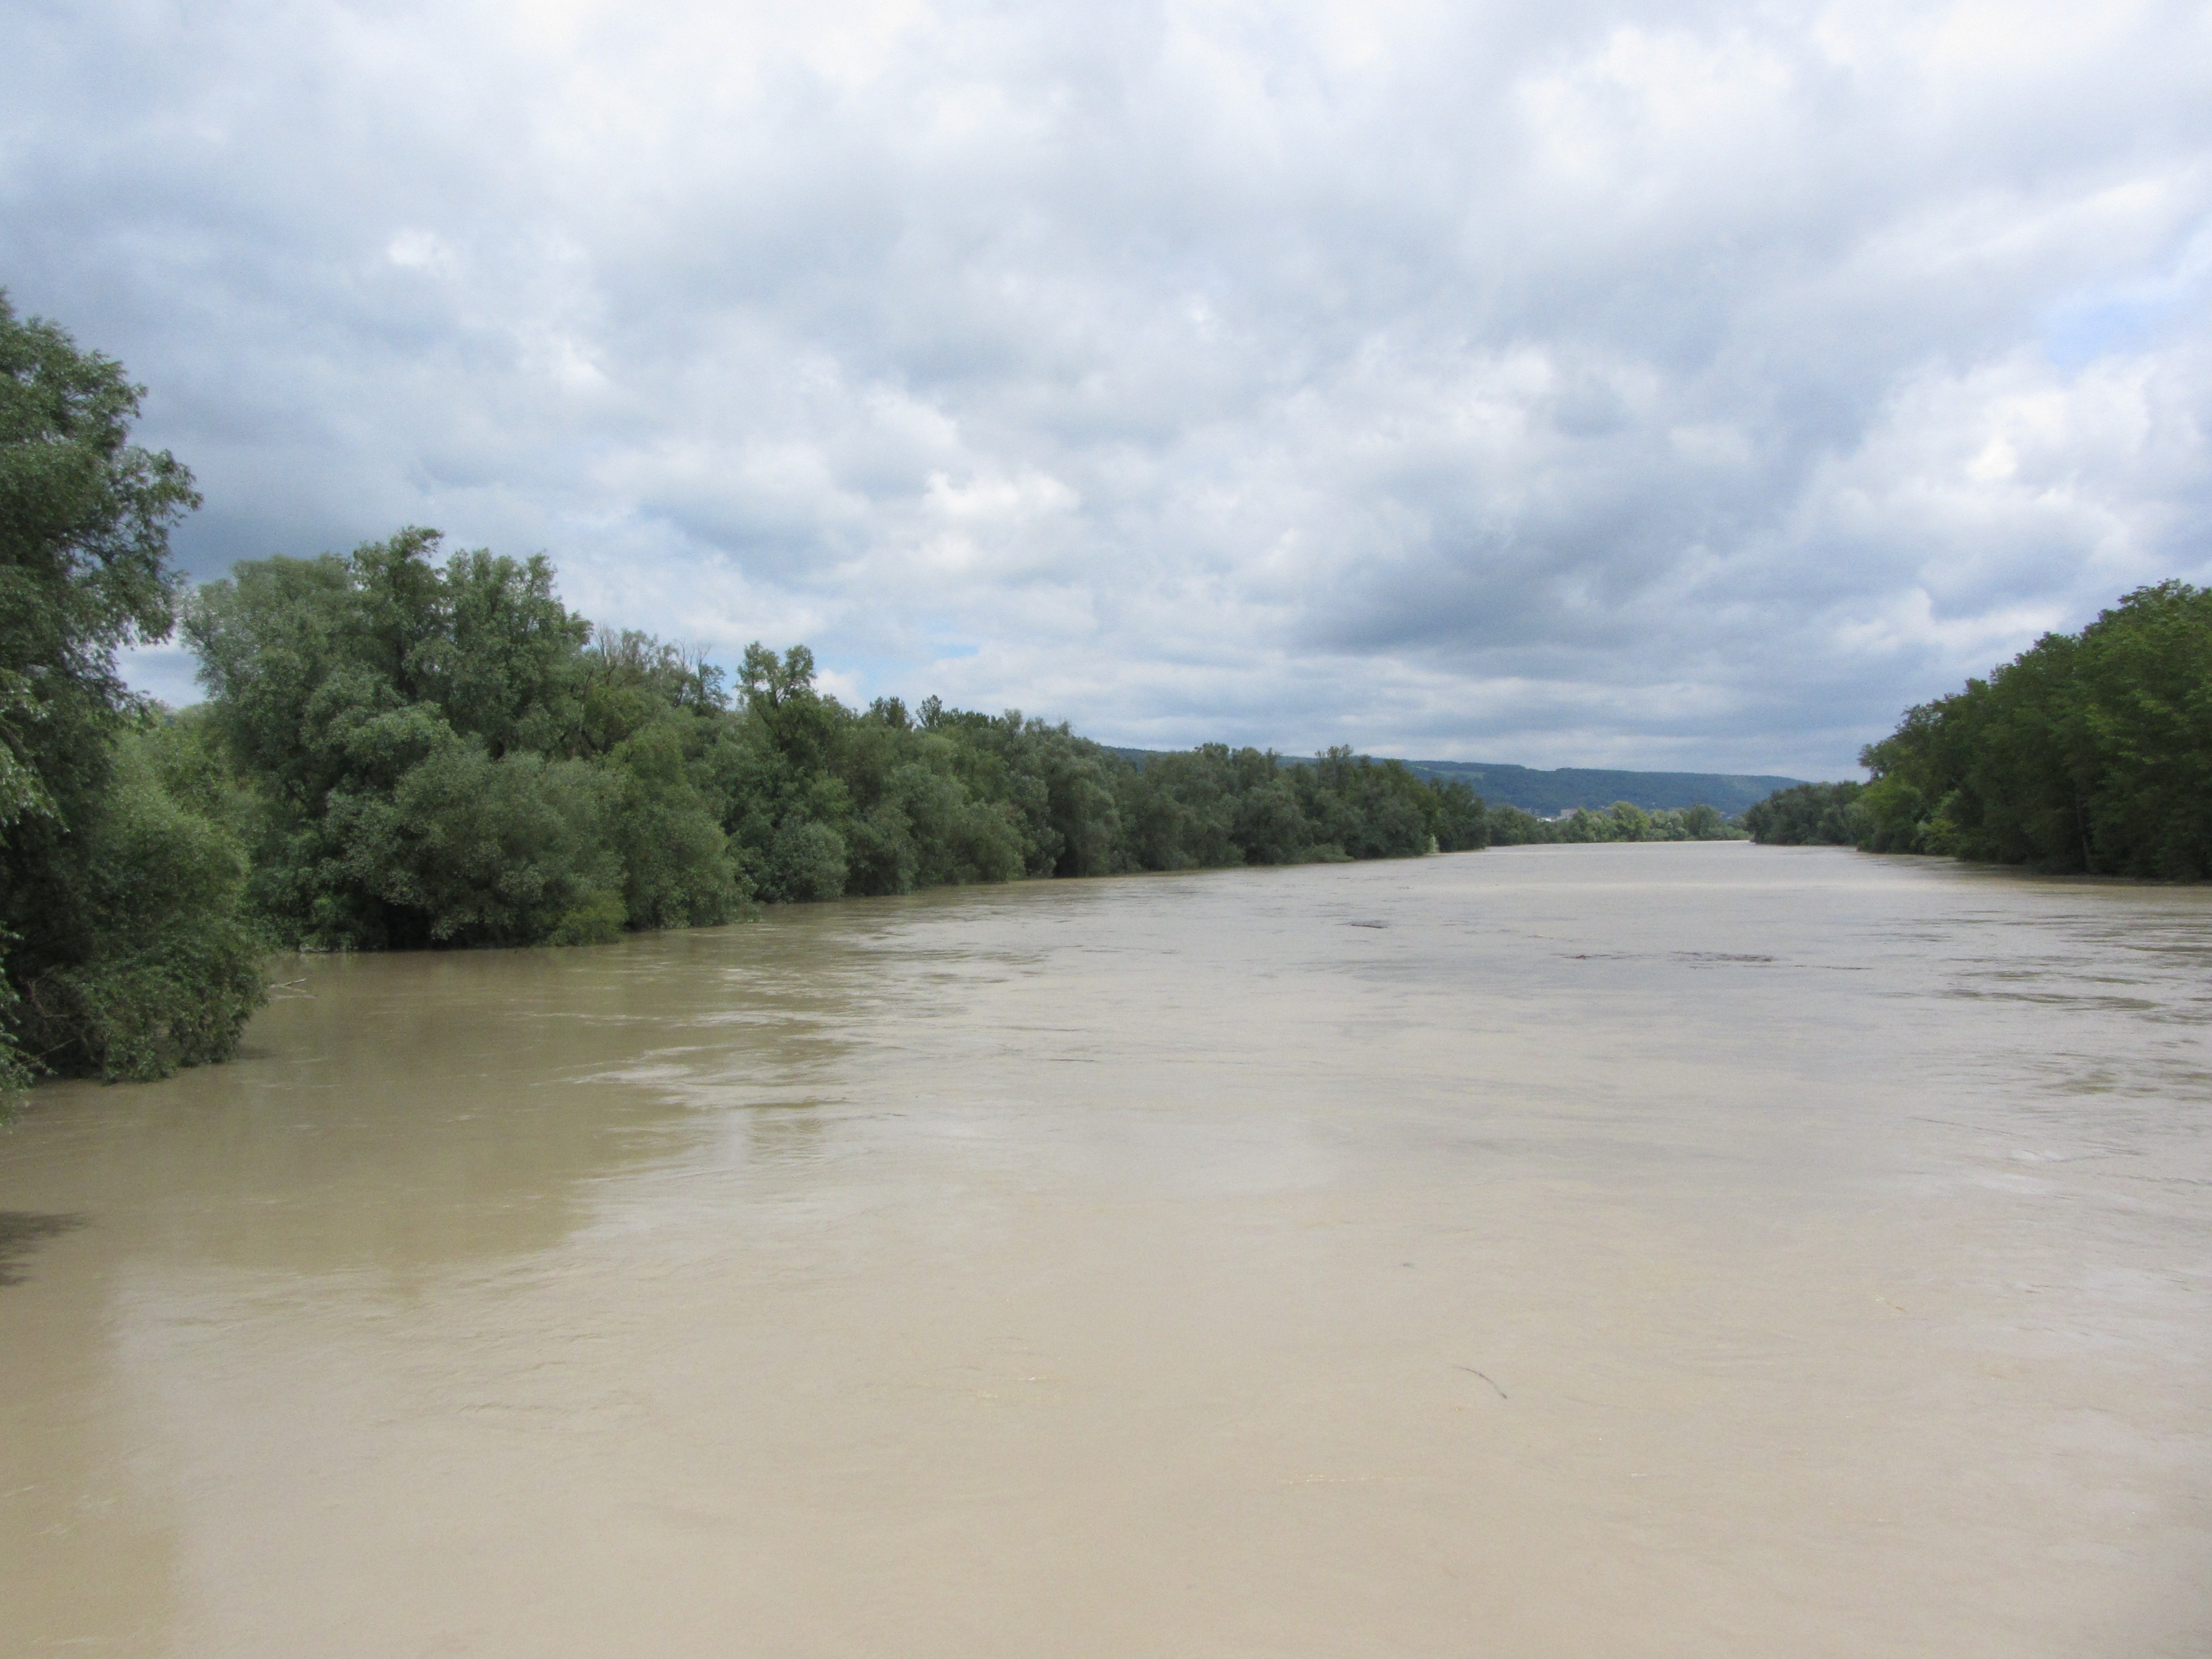
landscape, tree, sky, river, brown, rapid, reservoir, loch, high water